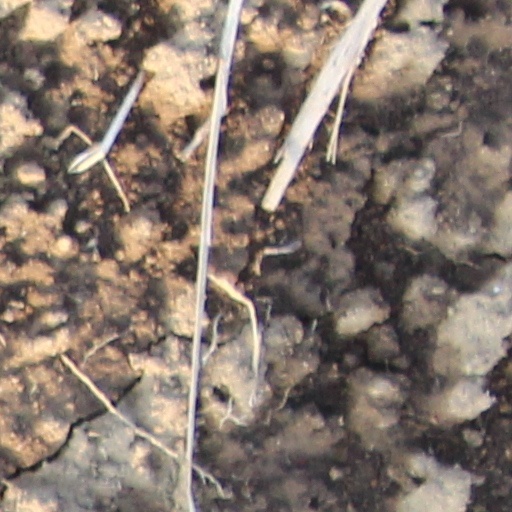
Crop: wheat